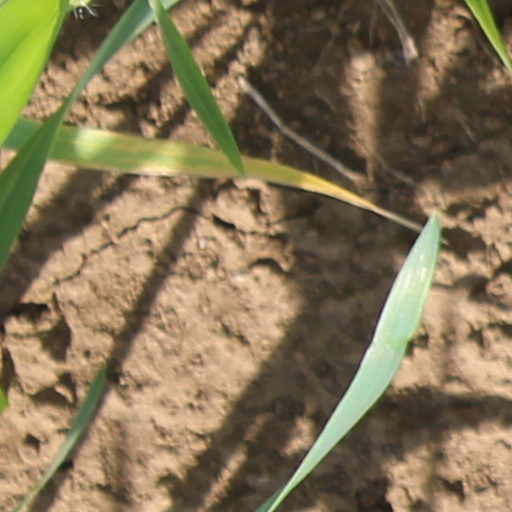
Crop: wheat